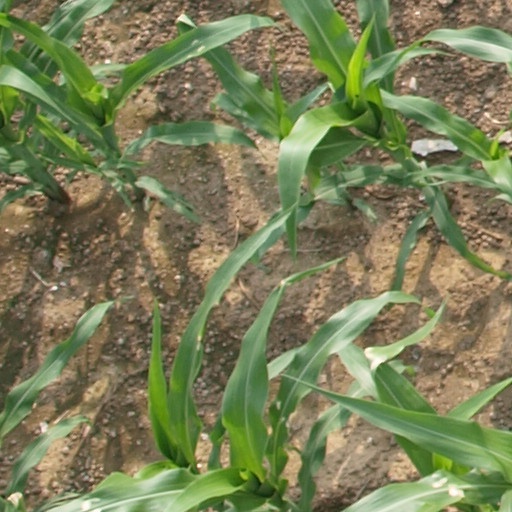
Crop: maize; corn